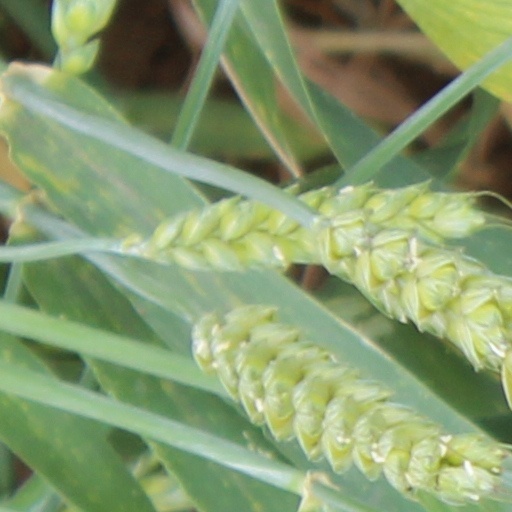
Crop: wheat